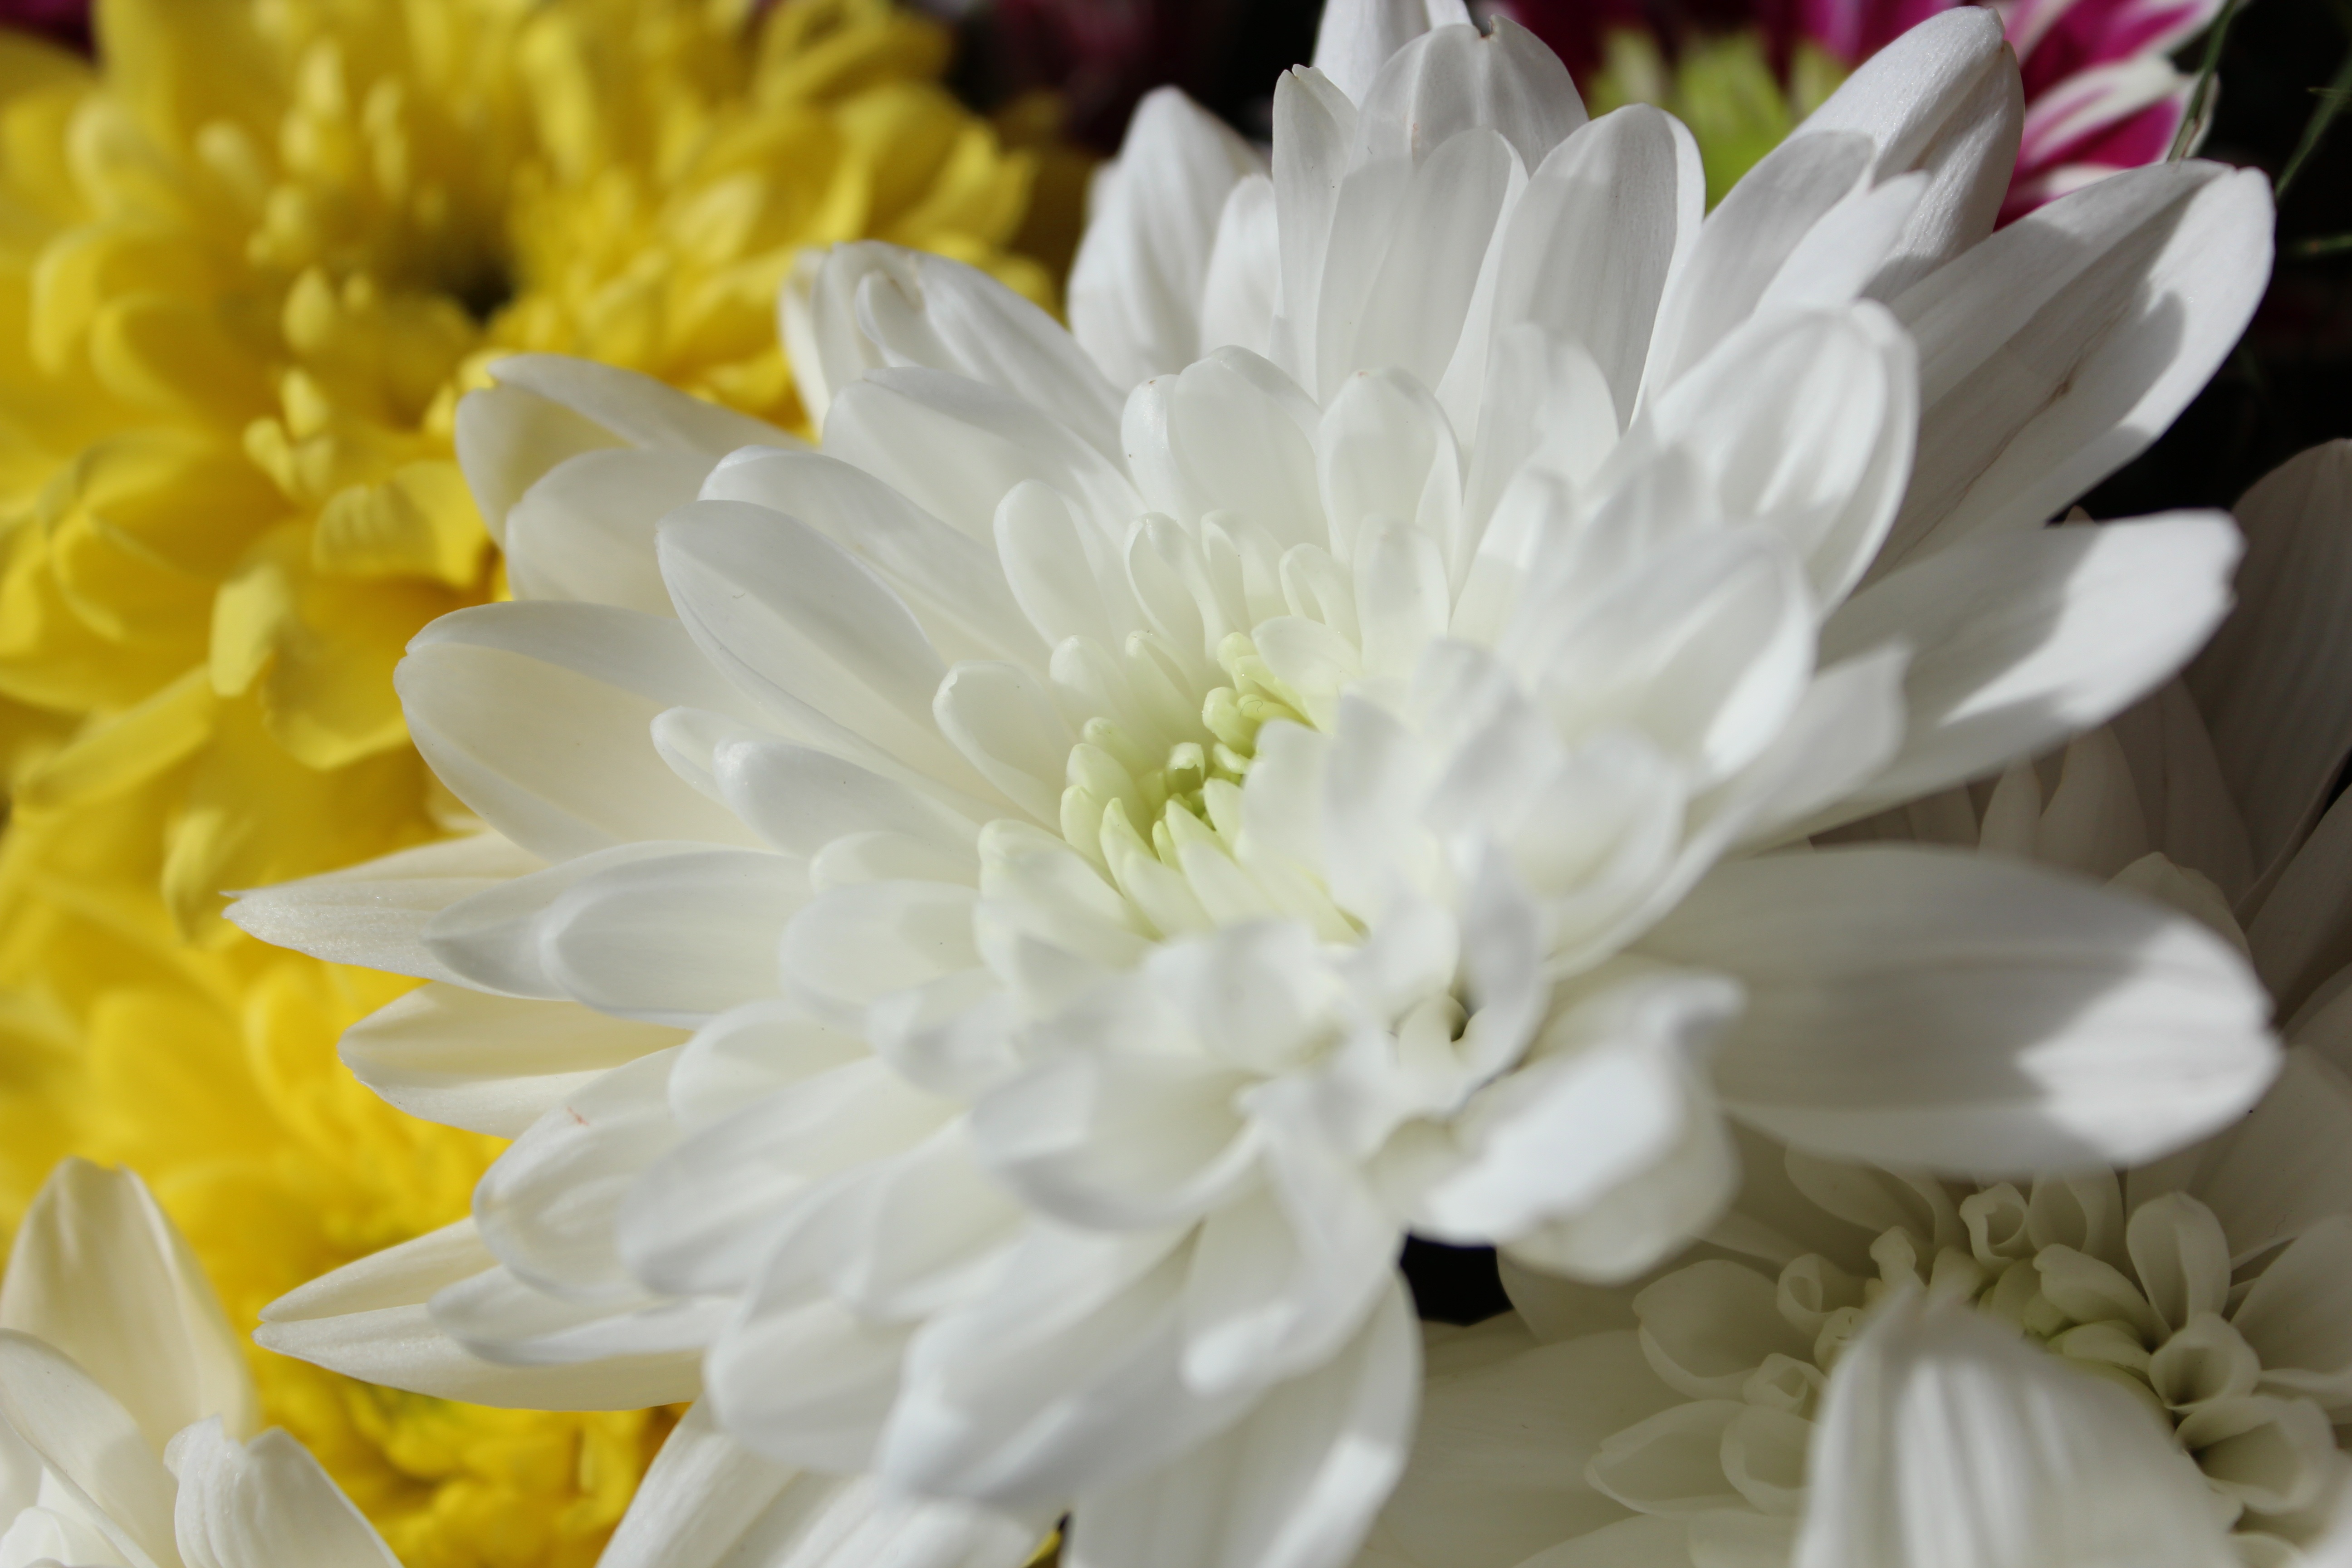
plant, white, flower, petal, flora, flowers, cheerful, beautiful, floristry, macro photography, flowering plant, daisy family, city car, flower bouquet, land plant, chrysanths